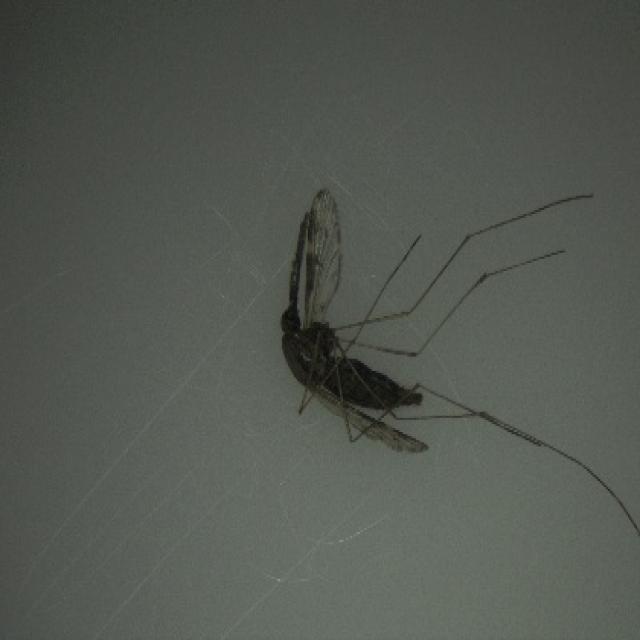
Species: anopheles_sinensis